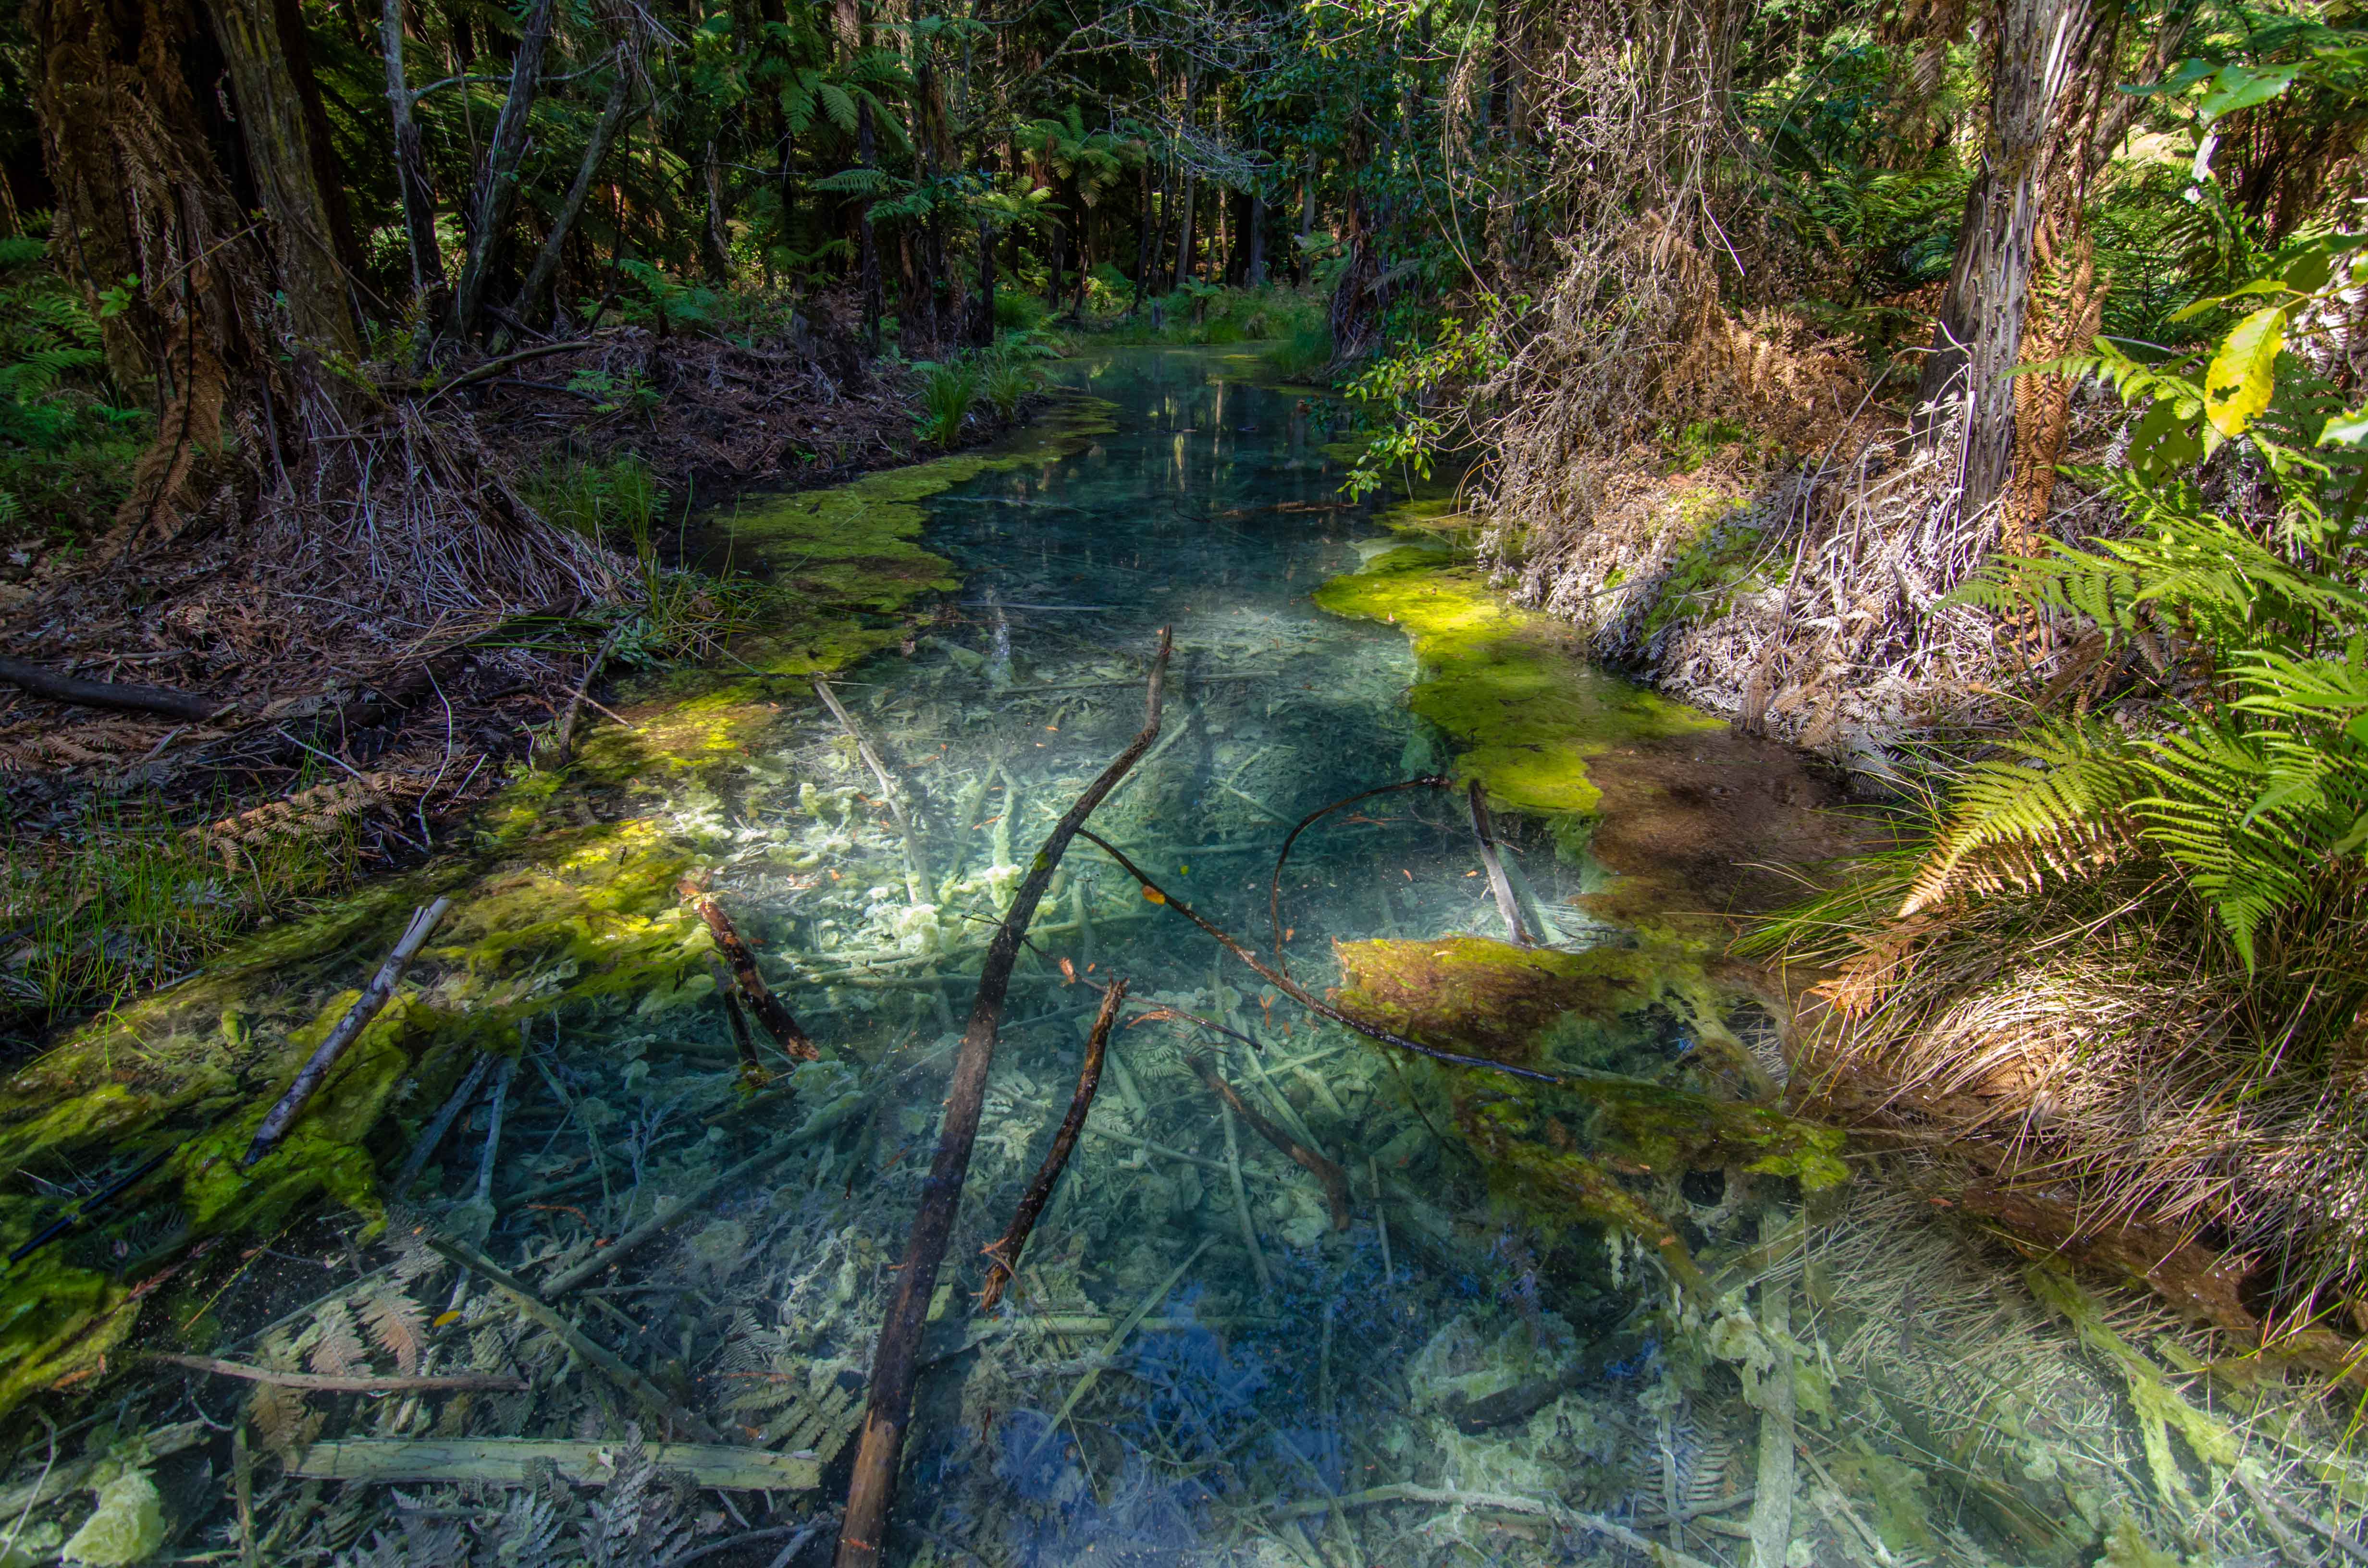
forest, creek, swamp, wilderness, river, stream, jungle, rapid, body of water, vegetation, rainforest, wetland, woodland, habitat, water feature, ecosystem, watercourse, landform, nature reserve, old growth forest, natural environment, geographical feature